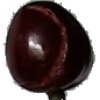
Label: Cherry 1